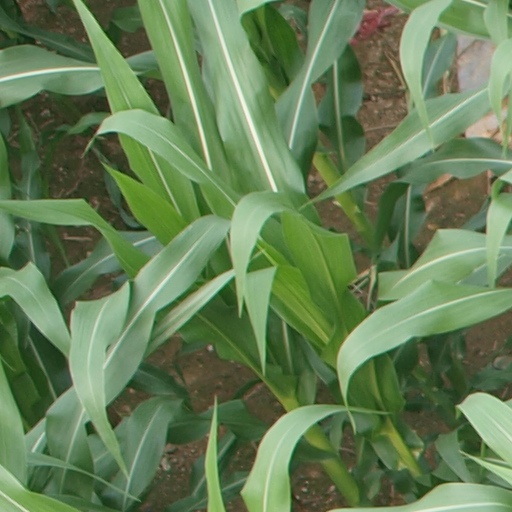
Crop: maize; corn